Physeteroidea

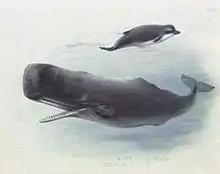
Sperm whale and bottlenose whale

The sperm whale ("Physeter macrocephalus") is the largest species of toothed whale, with adult bulls (males) growing to be about long, and weighing about . The two kogiid species are much smaller, around in length, and weighing .